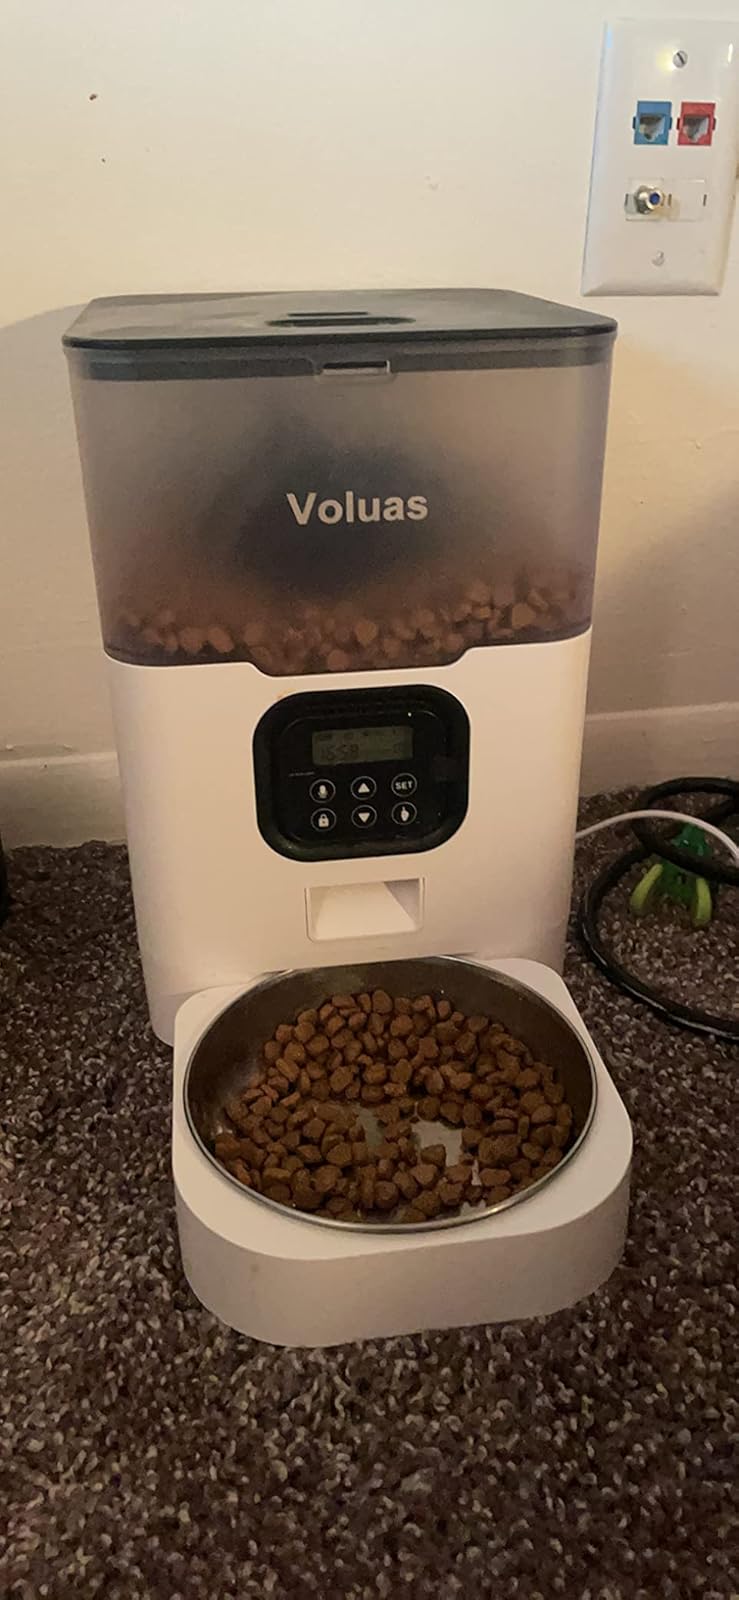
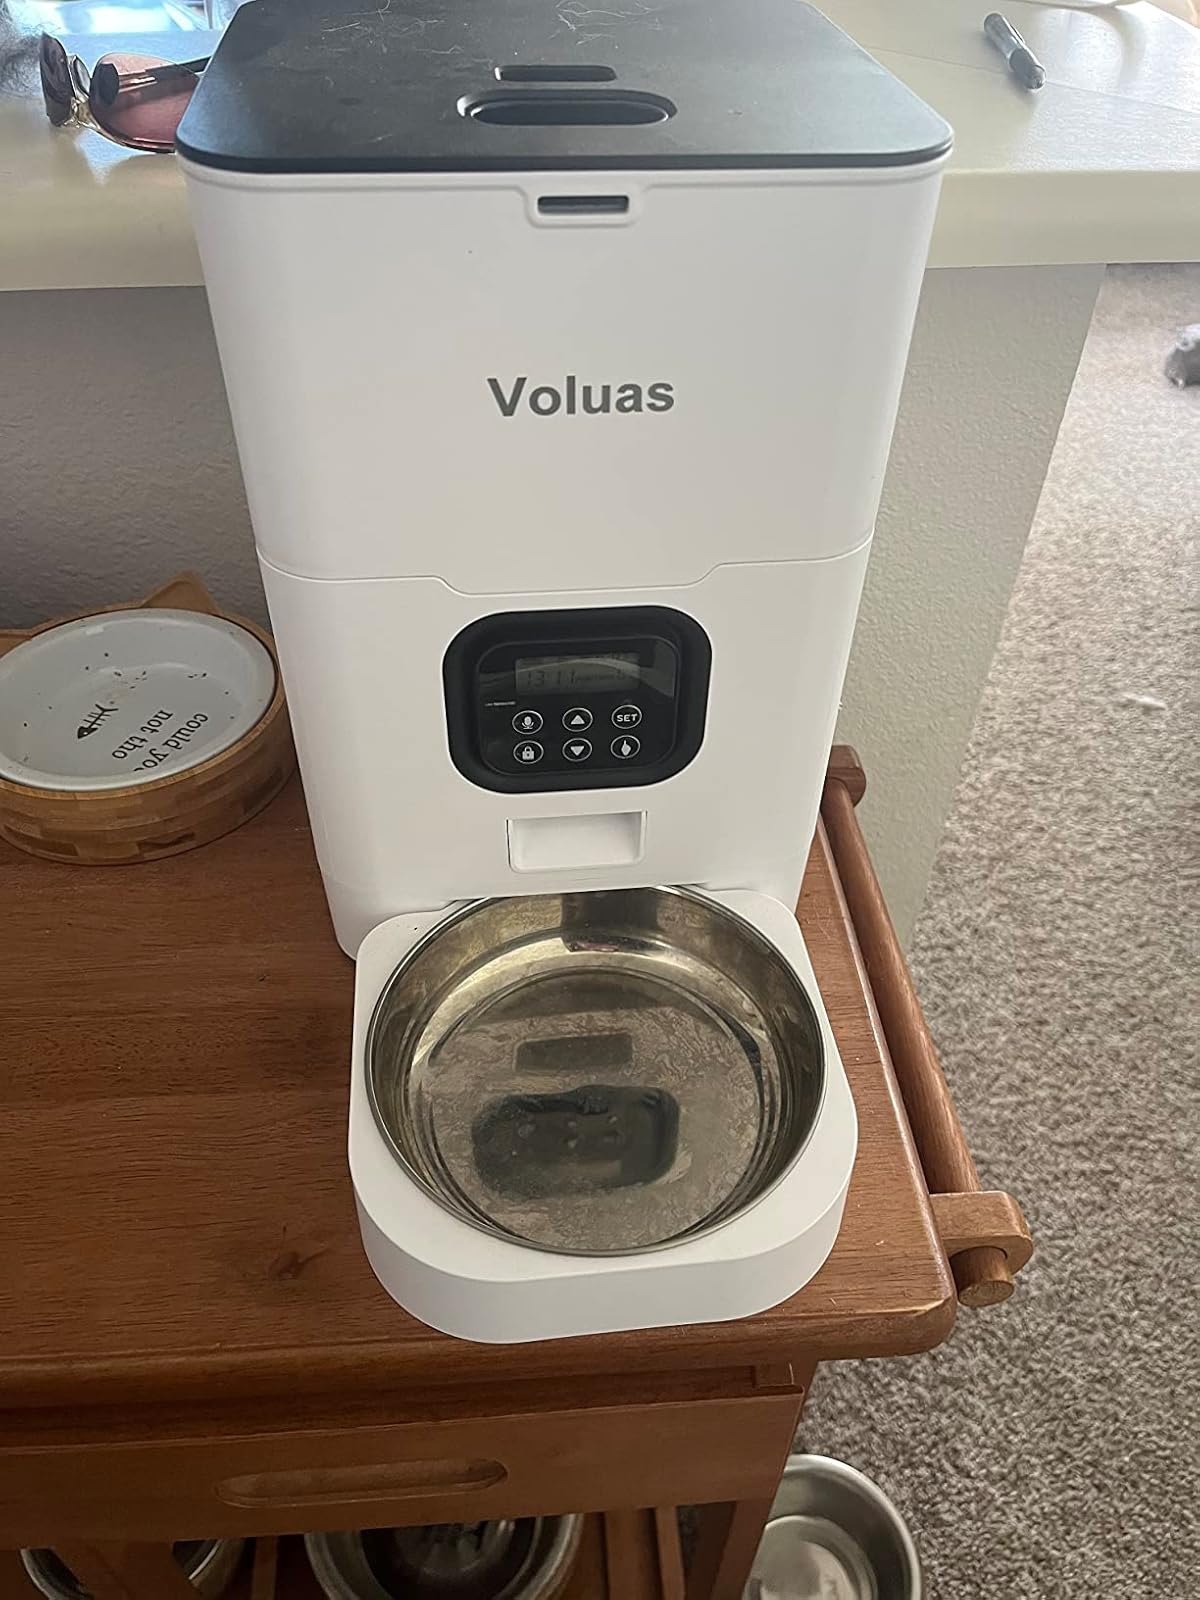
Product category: items_feeder
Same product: no